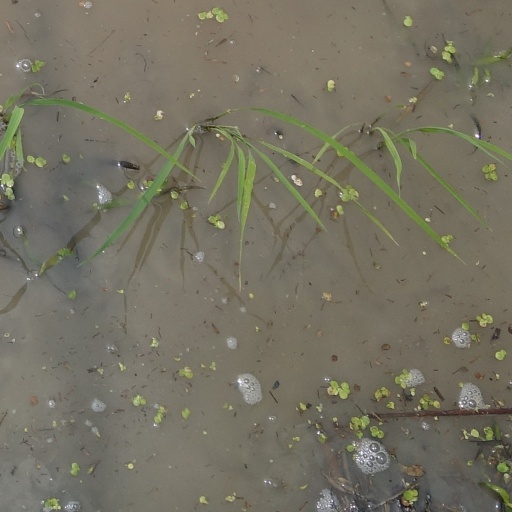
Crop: rice